History of Hong Kong

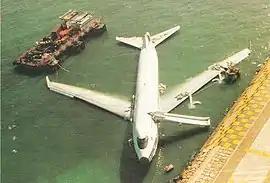
China Airlines Boeing 747 crash landed and ended up in the harbour.

Skills and capital brought by refugees of mainland China, especially from Shanghai, along with a vast pool of cheap labour helped revive the economy. At the same time, many foreign firms relocated their offices from Shanghai to Hong Kong. Enjoying unprecedented growth, Hong Kong transformed from a territory of entrepôt trade to one of industry and manufacturing. The early industrial centres, where many of the workers spent the majority of their days, turned out anything that could be produced with small space from buttons, artificial flowers, umbrellas, textile, enamelware, footwear to plastics.